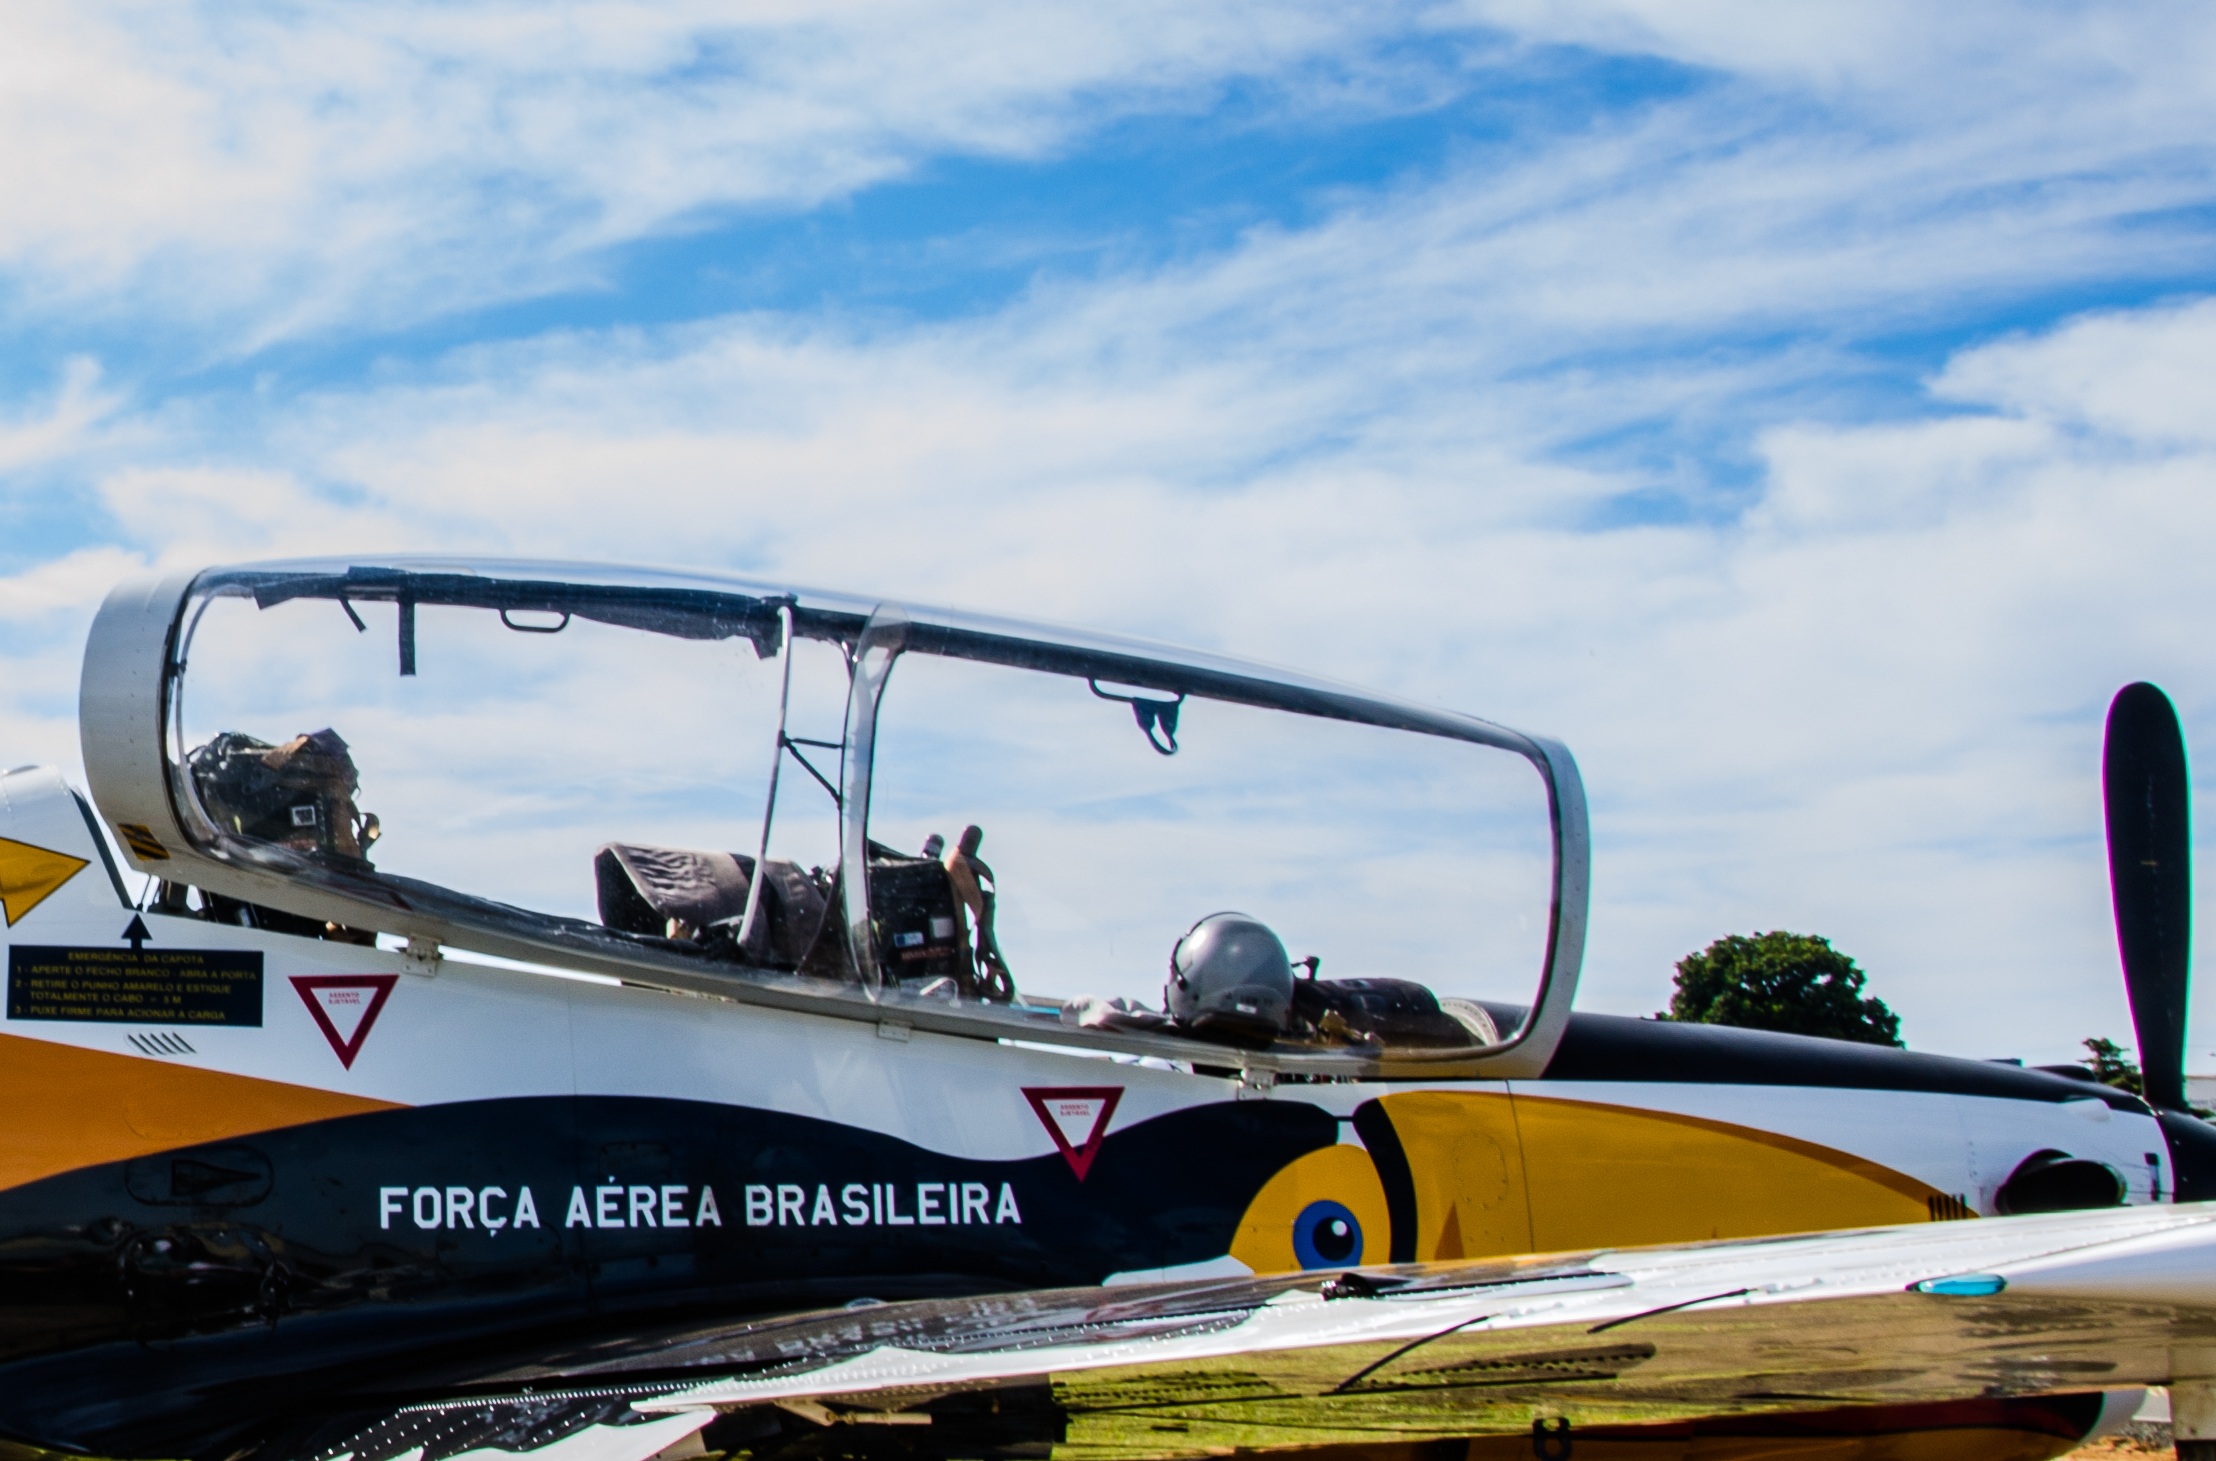
airport, airplane, plane, aircraft, vehicle, aviation, flight, strength, atmosphere of earth